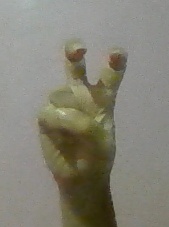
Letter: toot